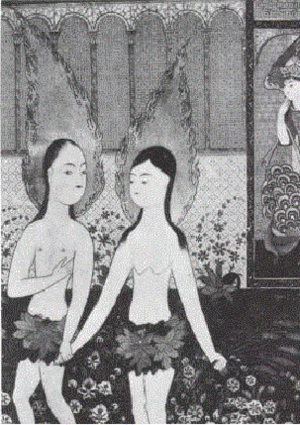
Adam est un personnage de la Bible et du Coran. Dans la Bible, il est mentionné dans le livre de la Genèse lié aux premiers écrits de la Bible datant du premier millénaire avant Jésus-Christ. Dans ce texte, qui fonde la mythologie biblique et les croyances juives, chrétiennes et musulmanes, il est le premier Homme, créé par Dieu. D'après le Livre de la Genèse, il meurt à 930 ans.